Detroit Wall

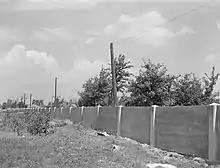
The Detroit Wall shortly after construction in 1941

The World War I industrial economy of Detroit afforded opportunities for women and black men to become more active participants in the labor force of the city. A large percentage of white men were drafted to fight in the war, leaving many of their jobs vacant and needing to be filled. This allowed black citizens to fill empty job positions, causing a large demographic shift in the makeup of the Detroit workforce. In light of more job opportunities, the city experienced an increase in the population of black people seeking economic and social mobility. This trend was known nationwide as the Great Migration, as more than six million black people moved from the southern to the northern areas of the United States. But as white men were returning from war and more black citizens entered the city, competition for scarce housing increased tensions between the two groups. White residents took over most private-sector housing, pushing black residents to less desirable areas of the city. The Great Depression furthered the scarcity of housing as the population continued to soar.